Transport in Preston

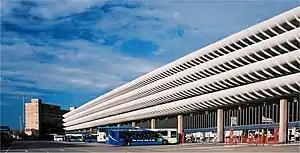
Preston bus station

Preston bus Station claims to be one of the biggest in Europe – with 38 stands. In recent years it has been threatened with demolition due to the cost of maintenance.